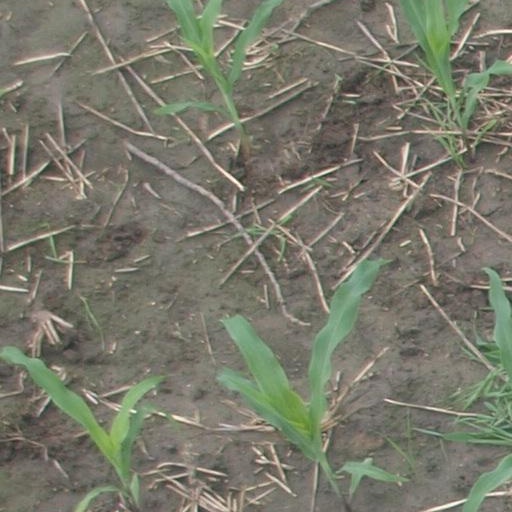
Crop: maize; corn